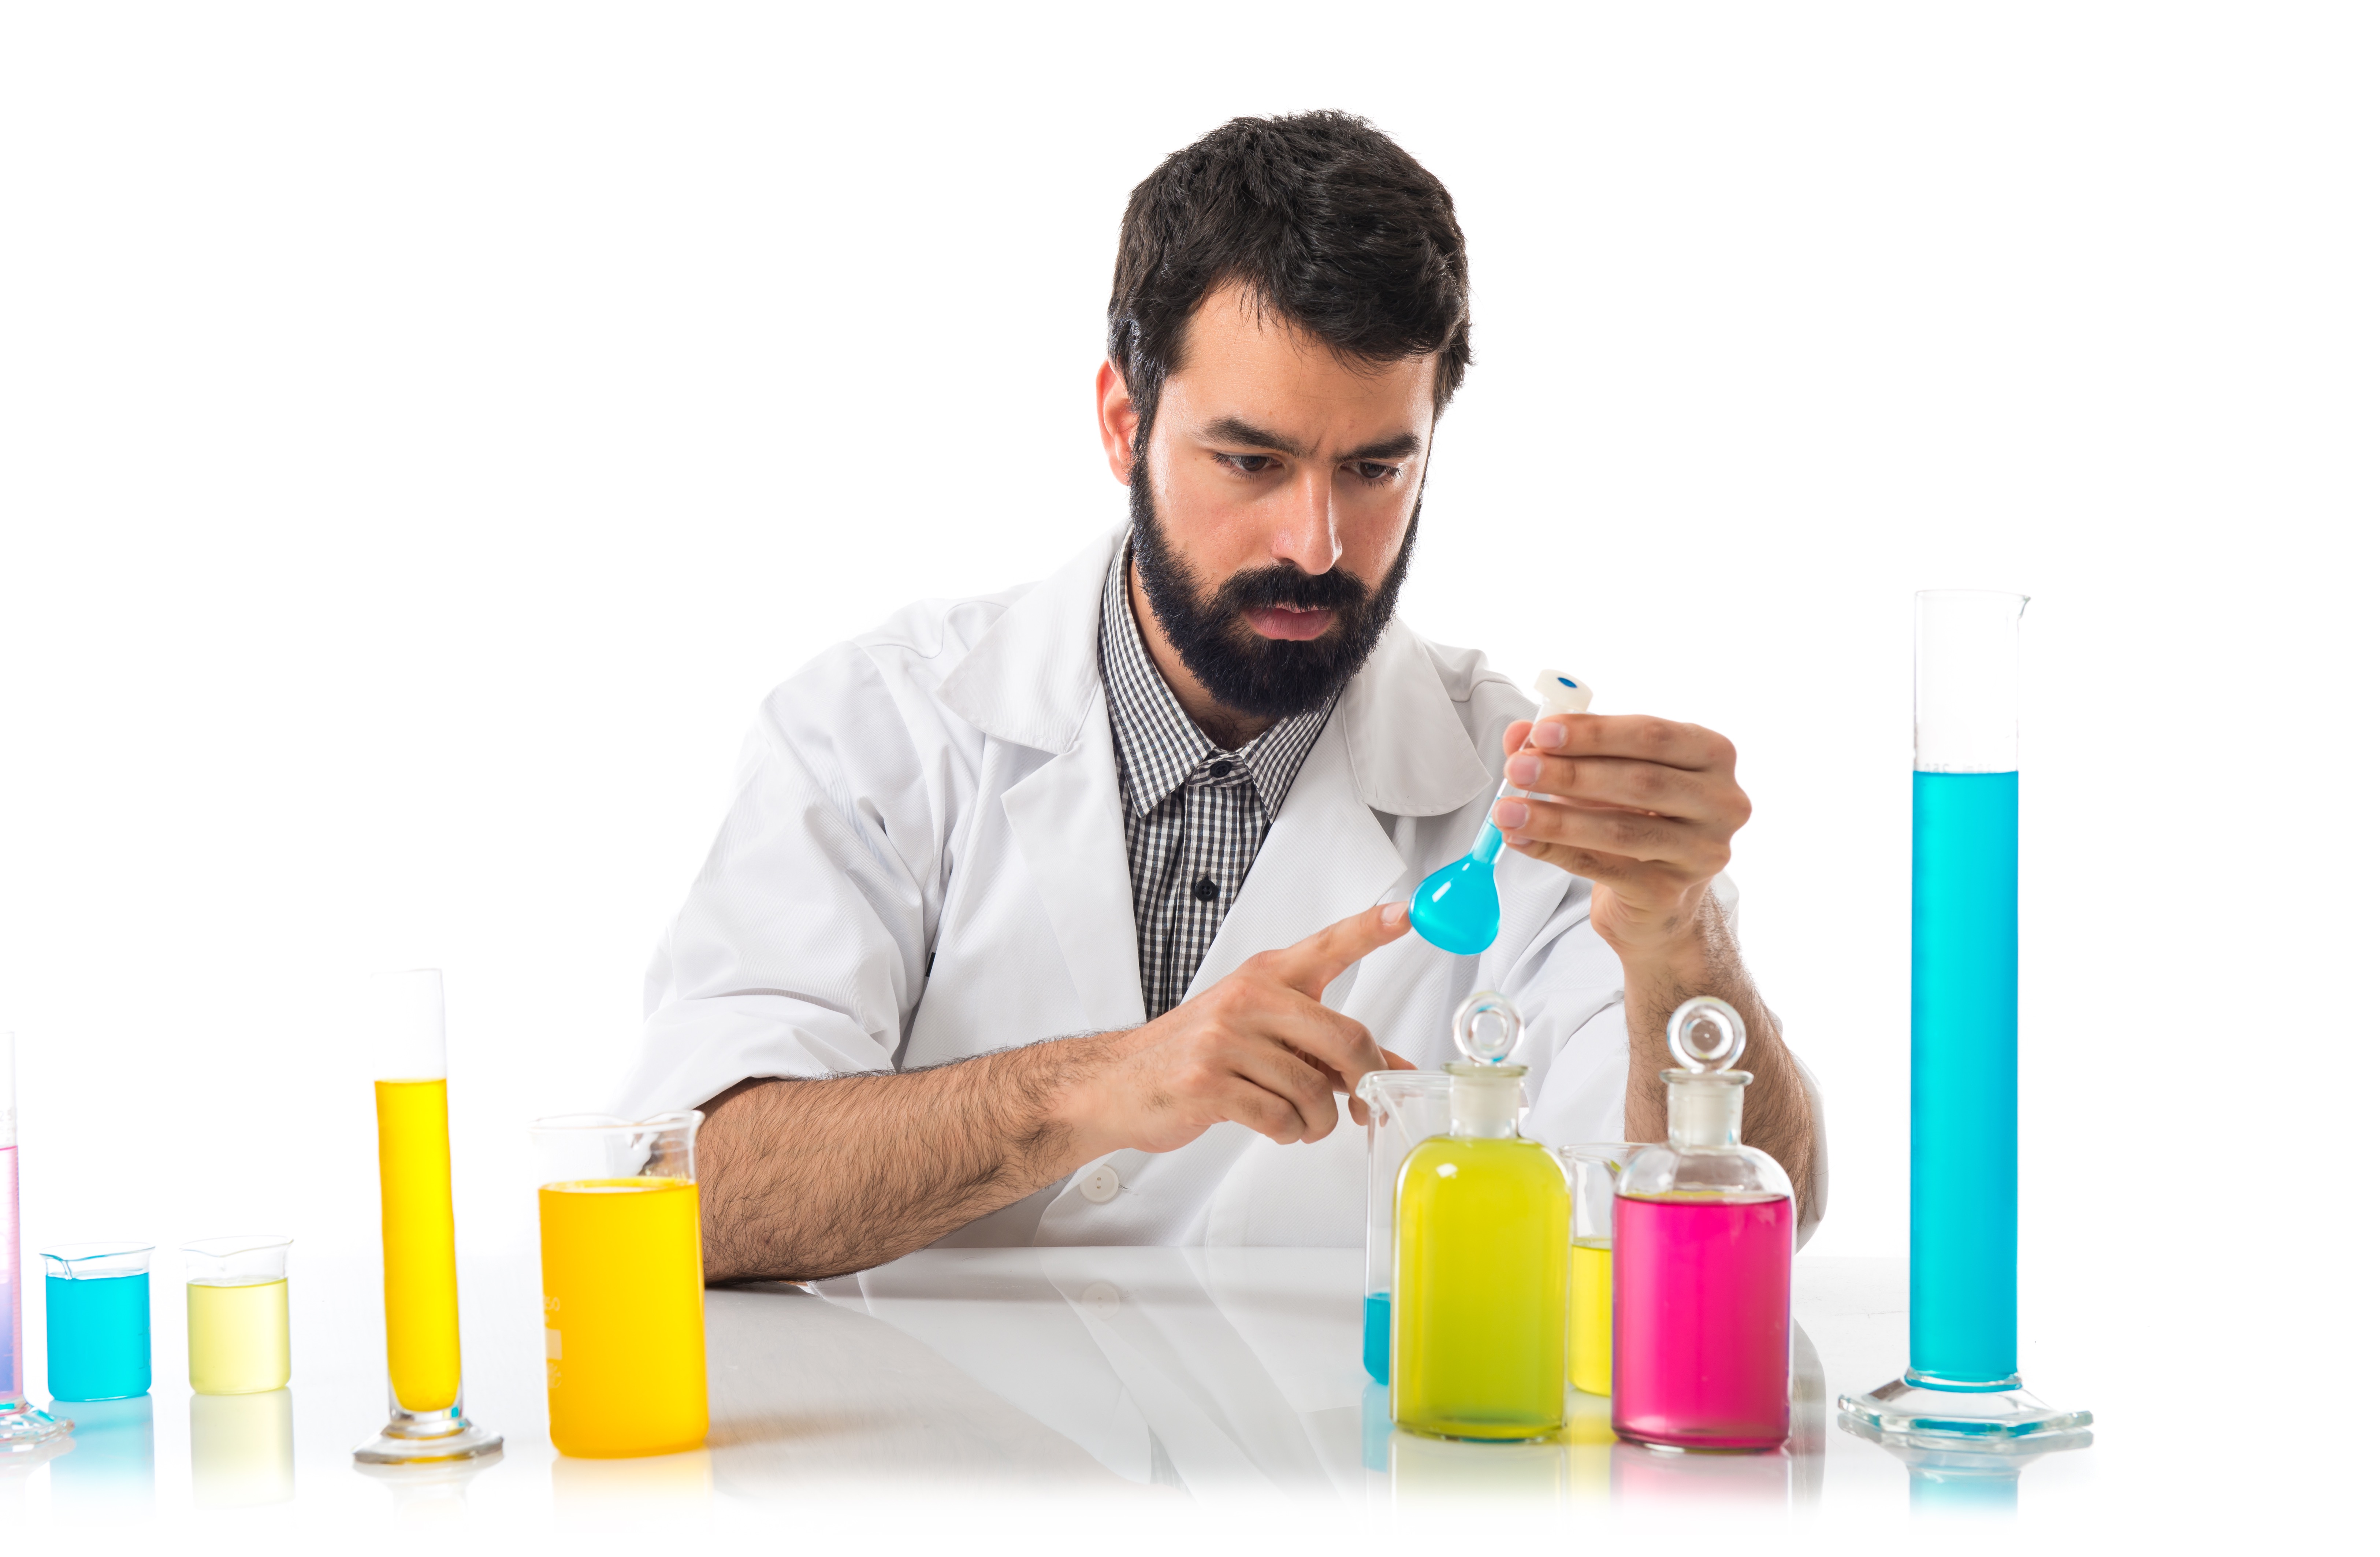
chemical, scientist, test, chemistry, chemist, student, science, research, scientific, coat, glass, professional, biology, clinic, pharmacy, medicine, investigator, microbiology, biotechnology, isolated, man, hispanic, person, adult, caucasian, handsome, color, beard, bucket, scoop, latin, attractive, people, dressed, tube, white, lab, background, liquid, equipment, laboratory, colorful, medical, colors, pharmaceutical, pharmacology, discovery, experiment, analysis, glassware, product, bottle, plastic bottle, glass bottle, drink